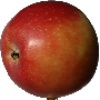
Label: Apple Braeburn 1